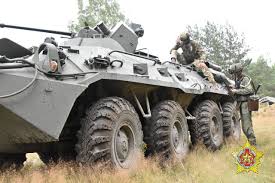
Label: BTR-80